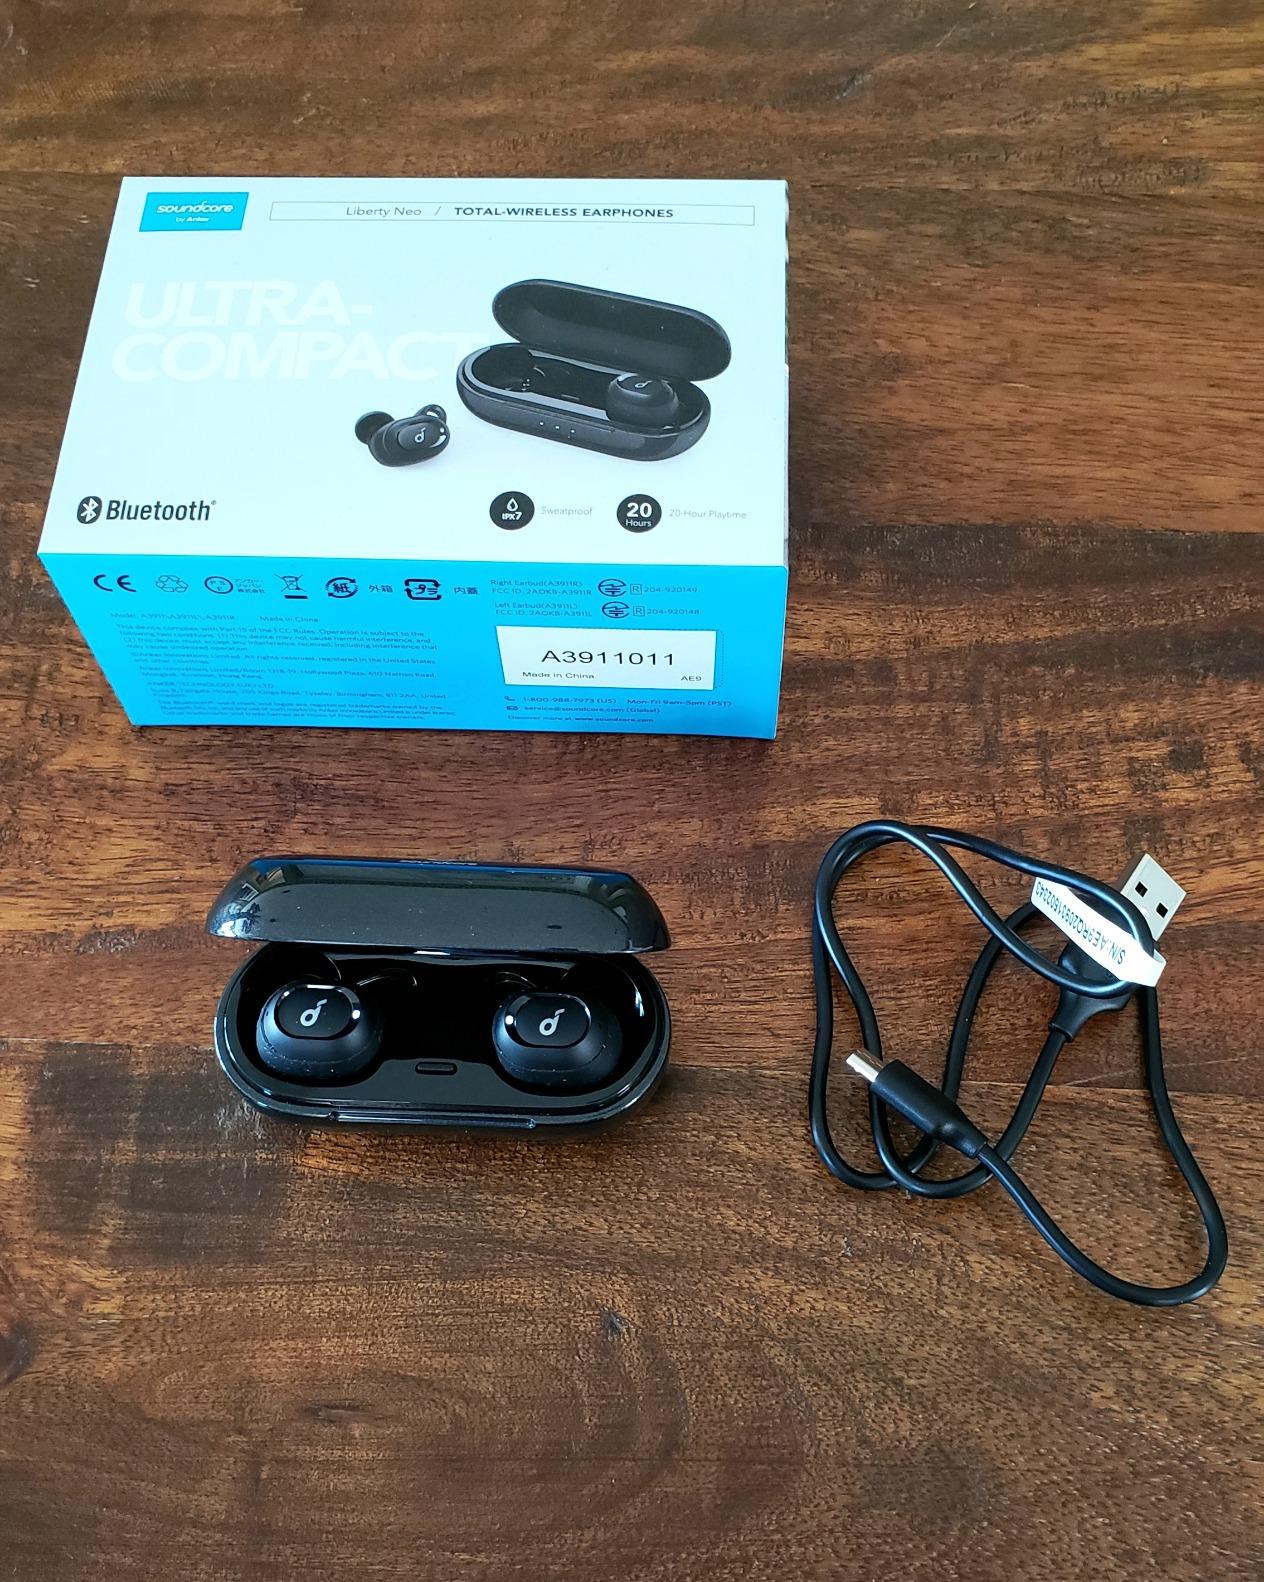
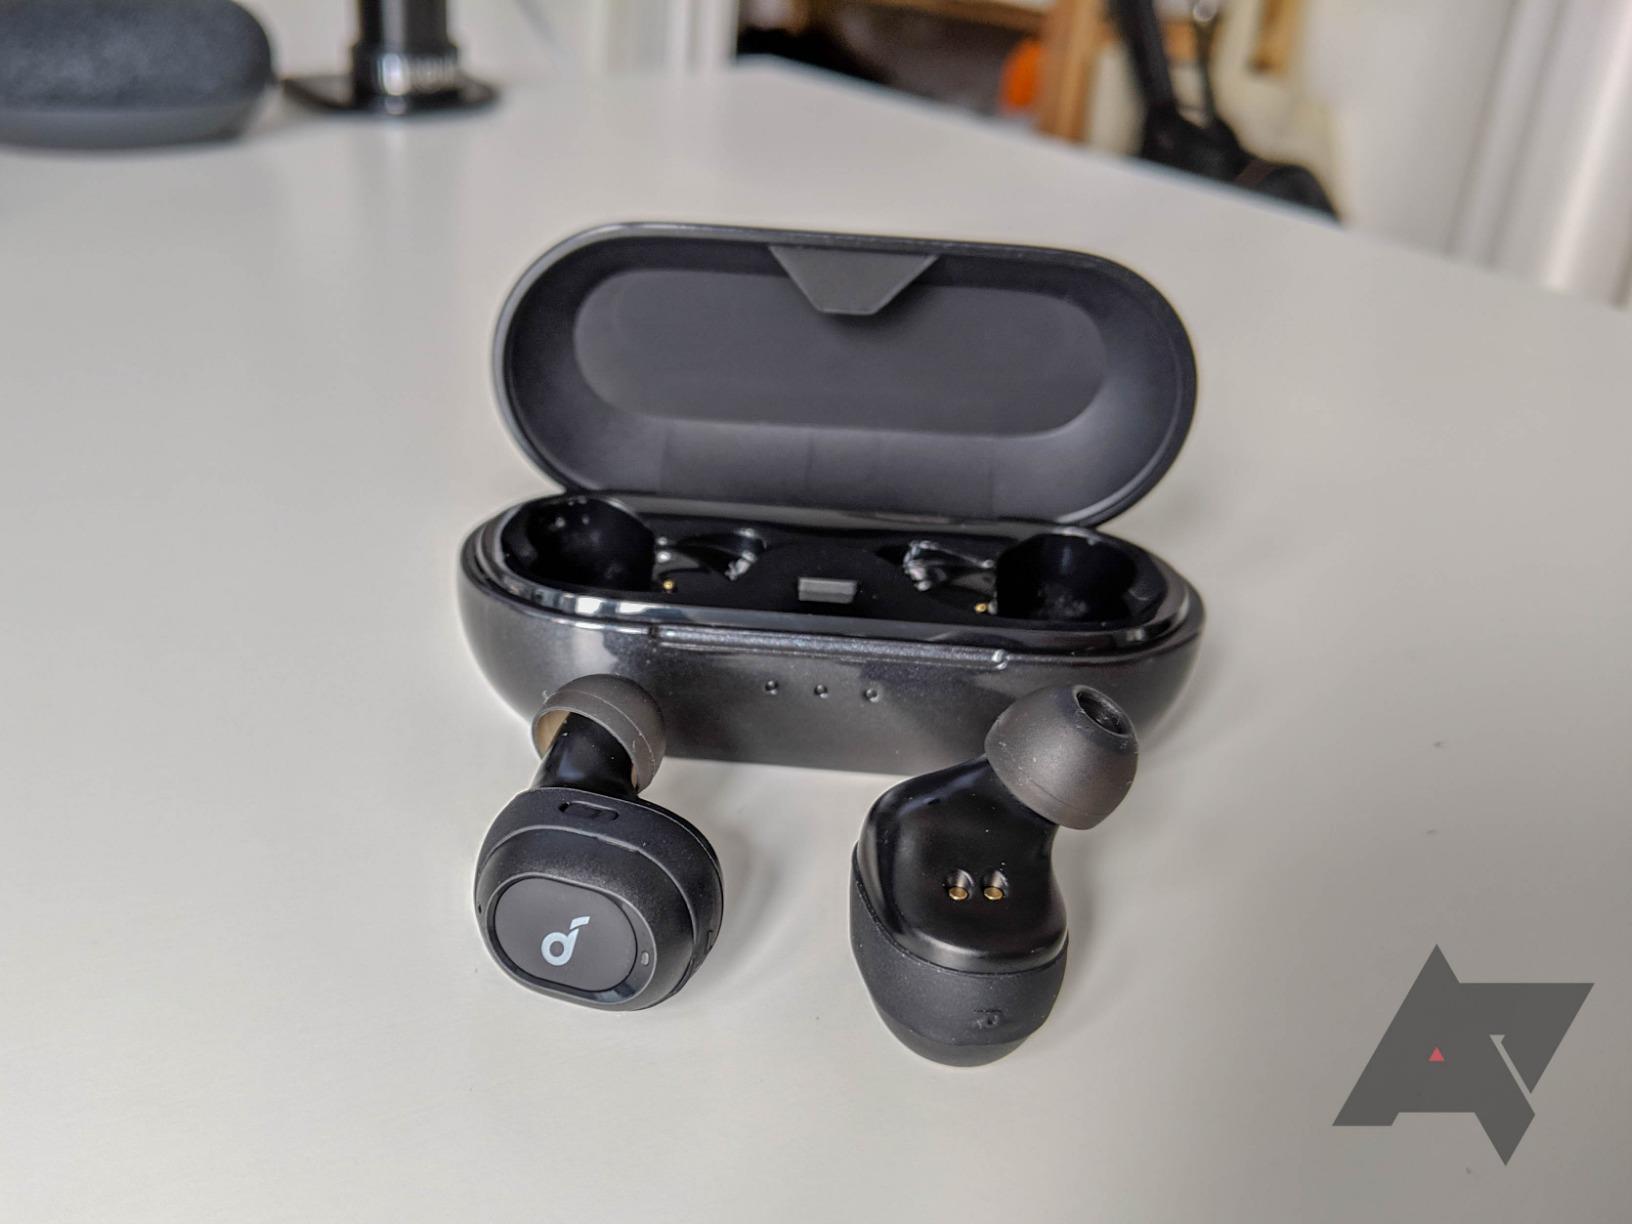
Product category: earbuds
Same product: yes